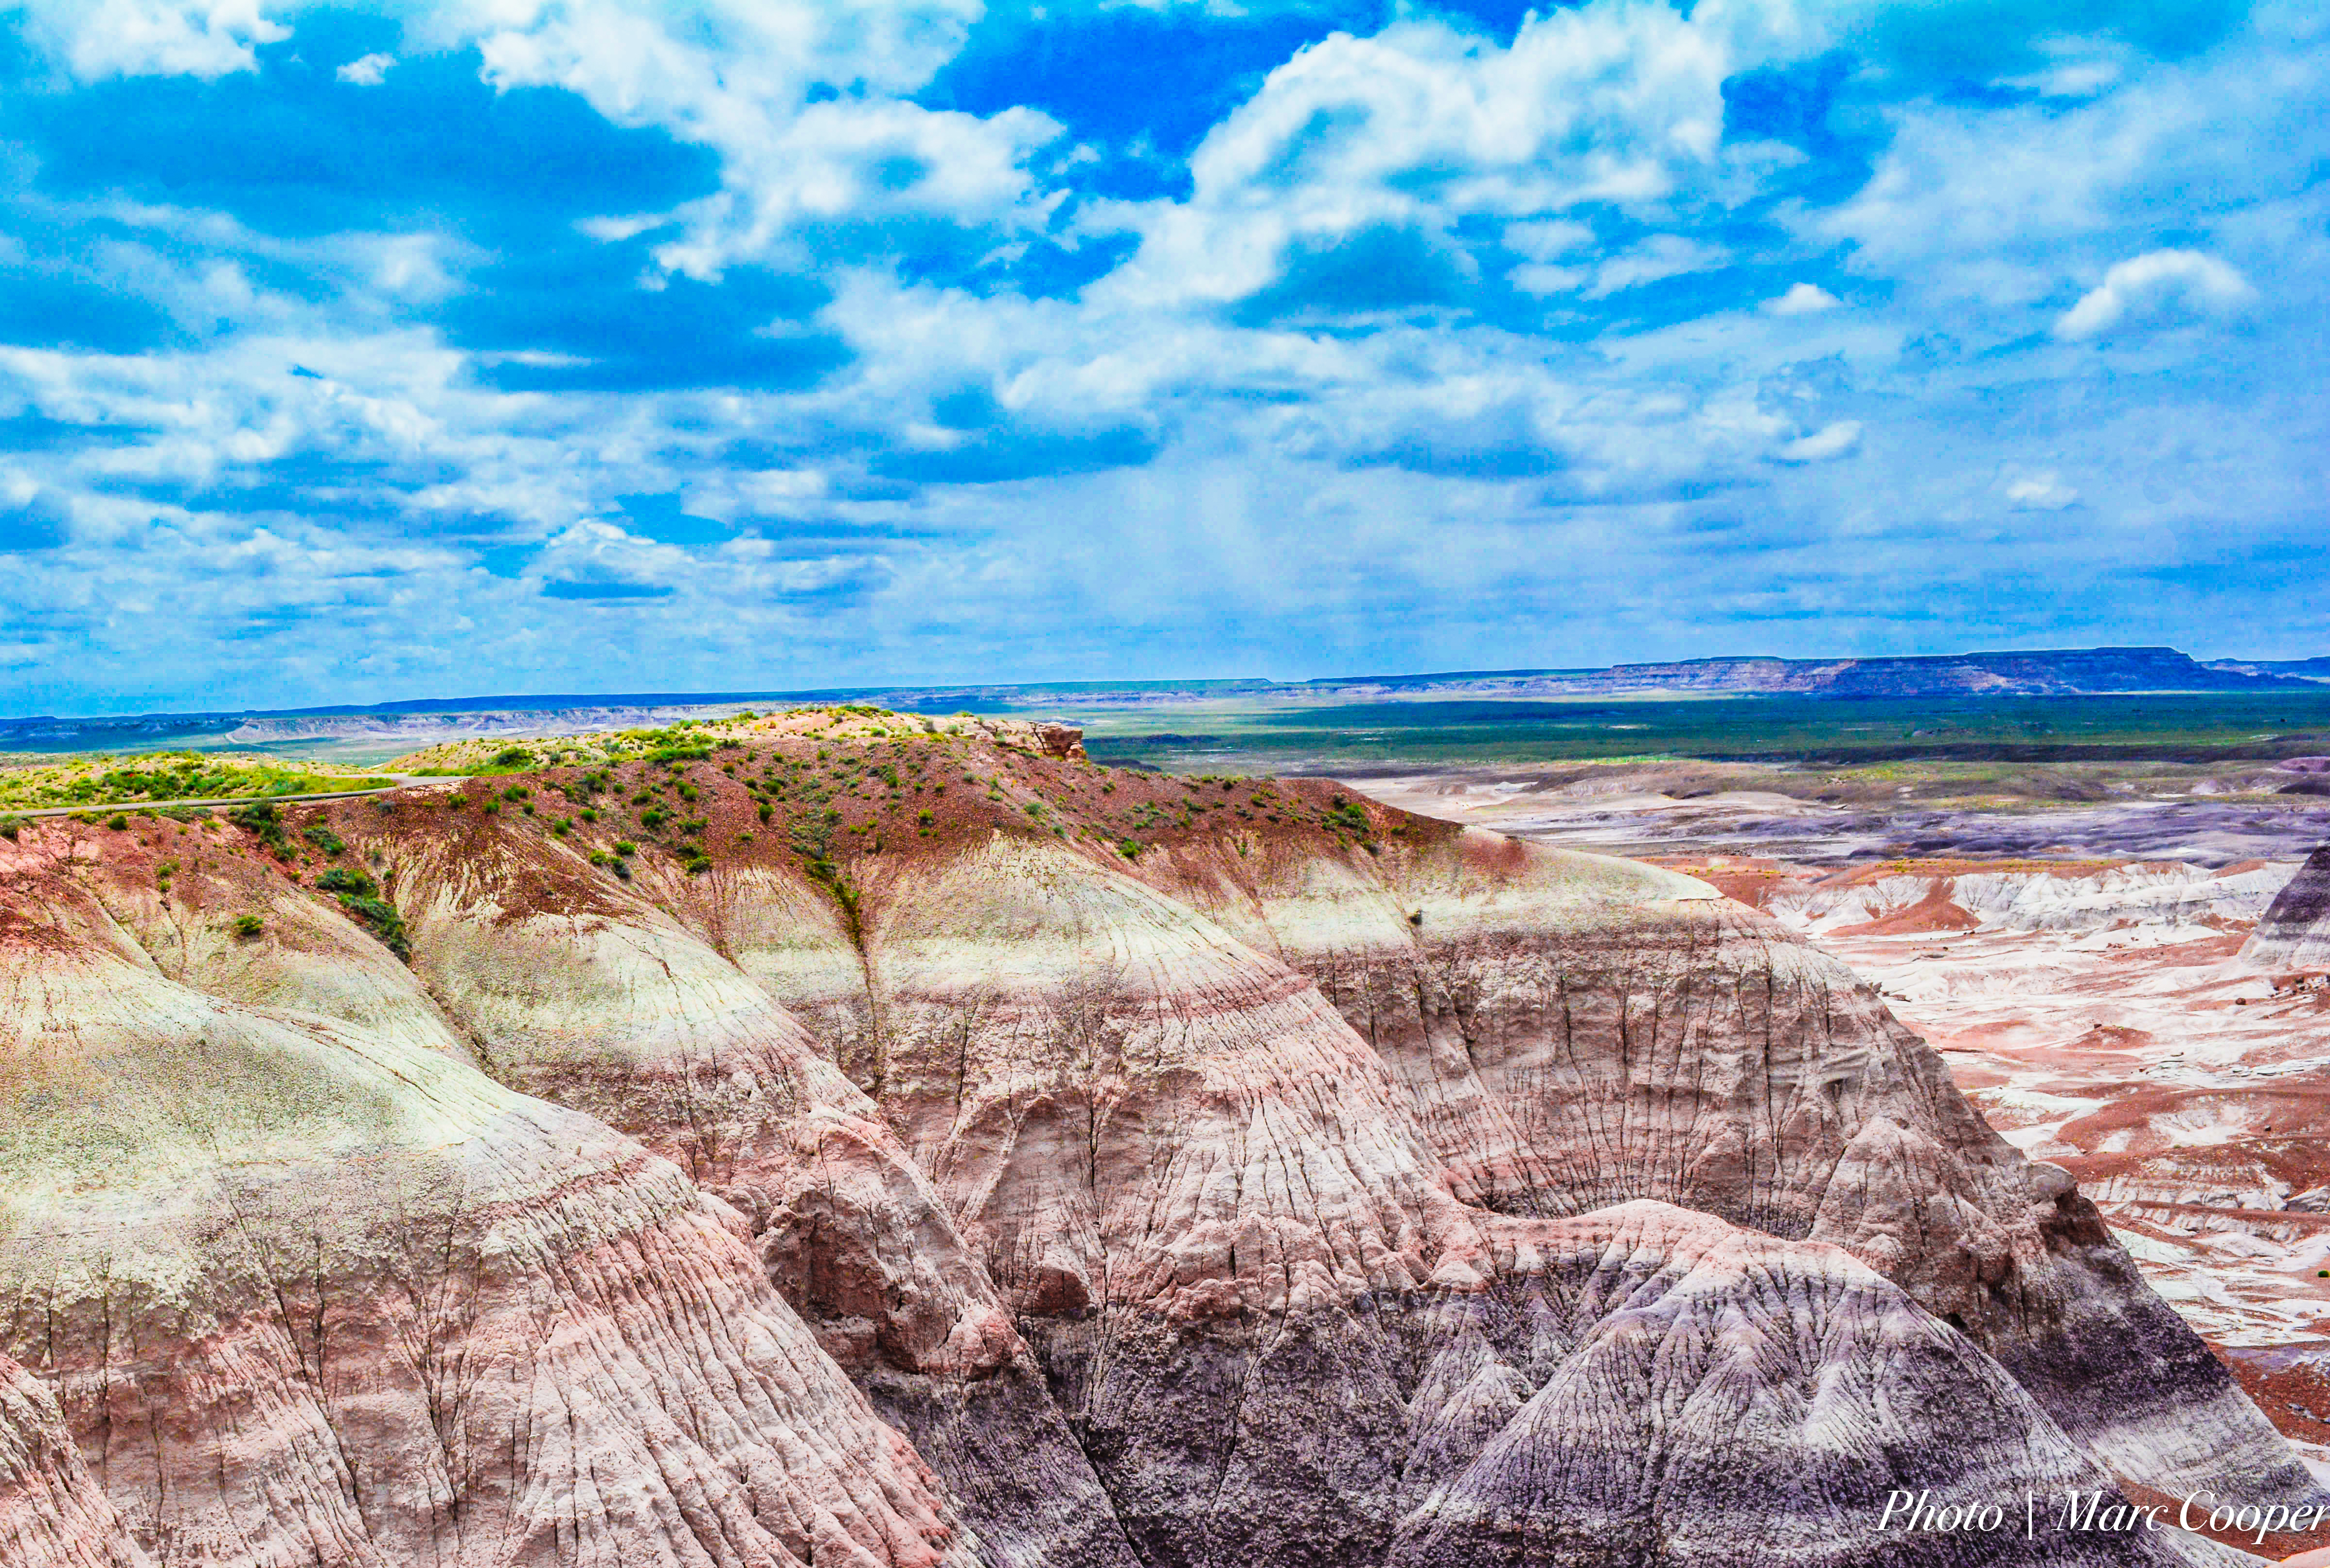
landscape, sea, coast, rock, ocean, desert, shore, wave, cliff, bay, terrain, material, arizona, geology, mountains, badlands, painteddesert, route66, landform, geographical feature